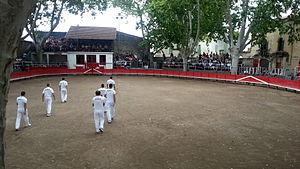
Capelado des raseteurs Mondy, Mateo, Rado, Perez, Martinez et Poncet lors de la fête votive du Cailar le 7 août 2013.